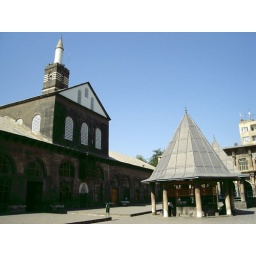
An old building in the tradtional black and white stone used in Diyarbakir, Turkey.